Idrissa Doumbia

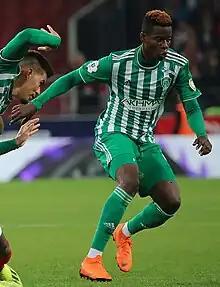
Doumbia playing for Akhmat Grozny in 2018

Idrissa Doumbia (born 14 April 1998) is an Ivorian professional footballer who plays as a defensive midfielder for the Ivory Coast national team.